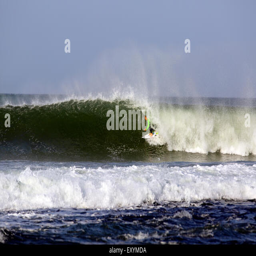
man in the barrel while surfing a wave